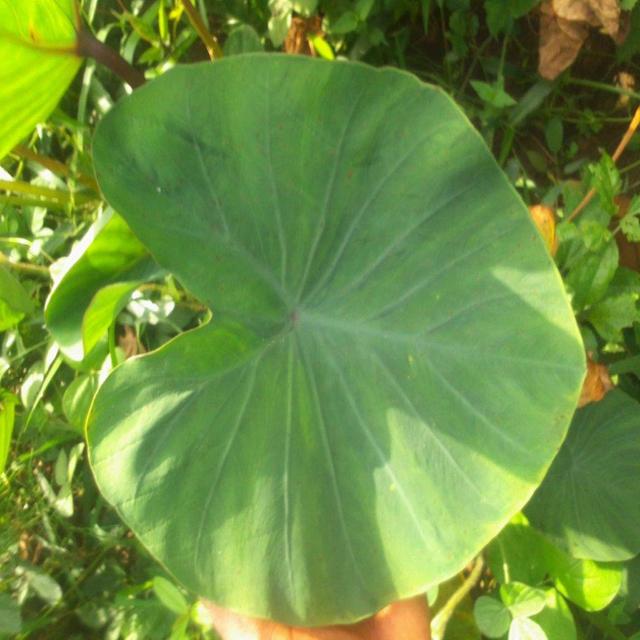
Label: Early_Blight